Vasco Núñez de Balboa

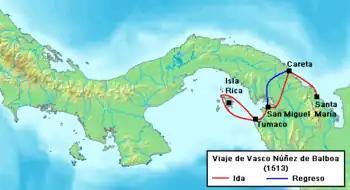
Balboa's travel route to the South Sea, 1513

In 1513, Balboa wrote a lengthy letter to the King of Spain, requesting more men (who were already acclimatized) from Hispaniola, weapons, supplies, carpenters versed in shipbuilding, and all the necessary materials for the building of a shipyard. In a subsequent letter, from 1515, he said the "Indians who had been like sheep had become like lions." He would refer to his humanitarian policies regarding the natives, while at the same time recommending extreme severity in dealing with cannibals and violent tribes.